West Chadic languages

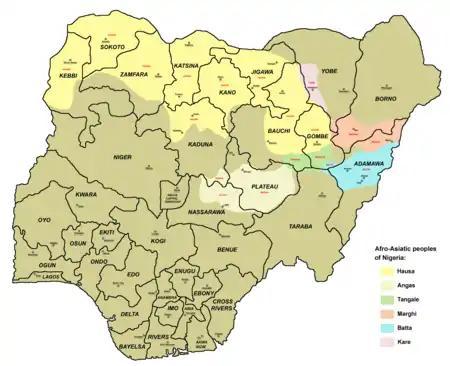
Main Chadic-speaking peoples in Nigeria

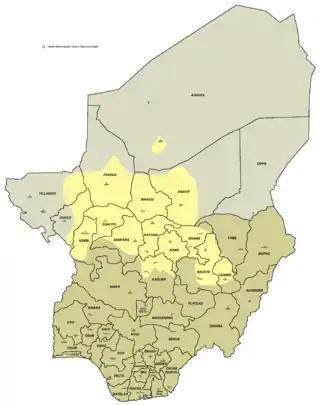
Hausa-speaking areas in Nigeria and Niger

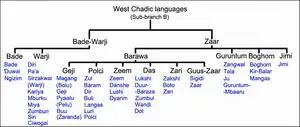
Roger Blench's (2020) classification of West Chadic B

The West Chadic languages of the Afro-Asiatic family are spoken principally in Niger and Nigeria. They include Hausa, the most populous Chadic language and a major language of West Africa.